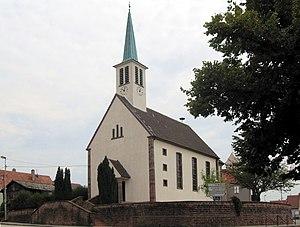
Le temple protestant à Buhl
Buhl est une commune française située dans le département du Bas-Rhin, en région Grand Est.